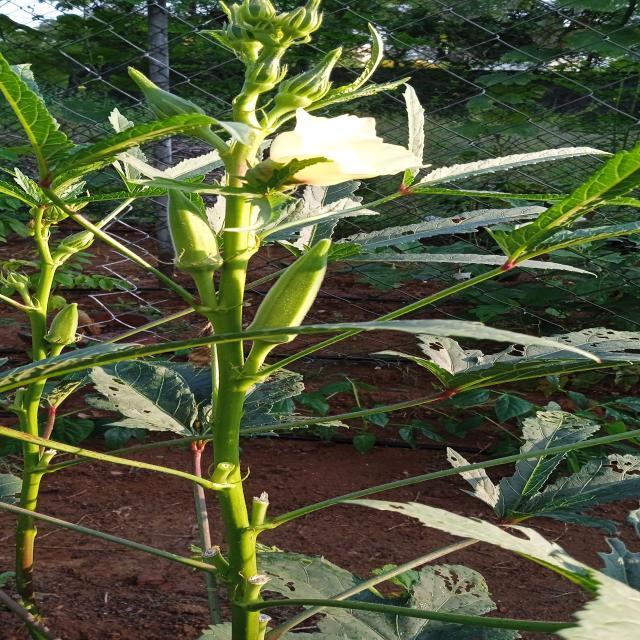
Label: Under-mature